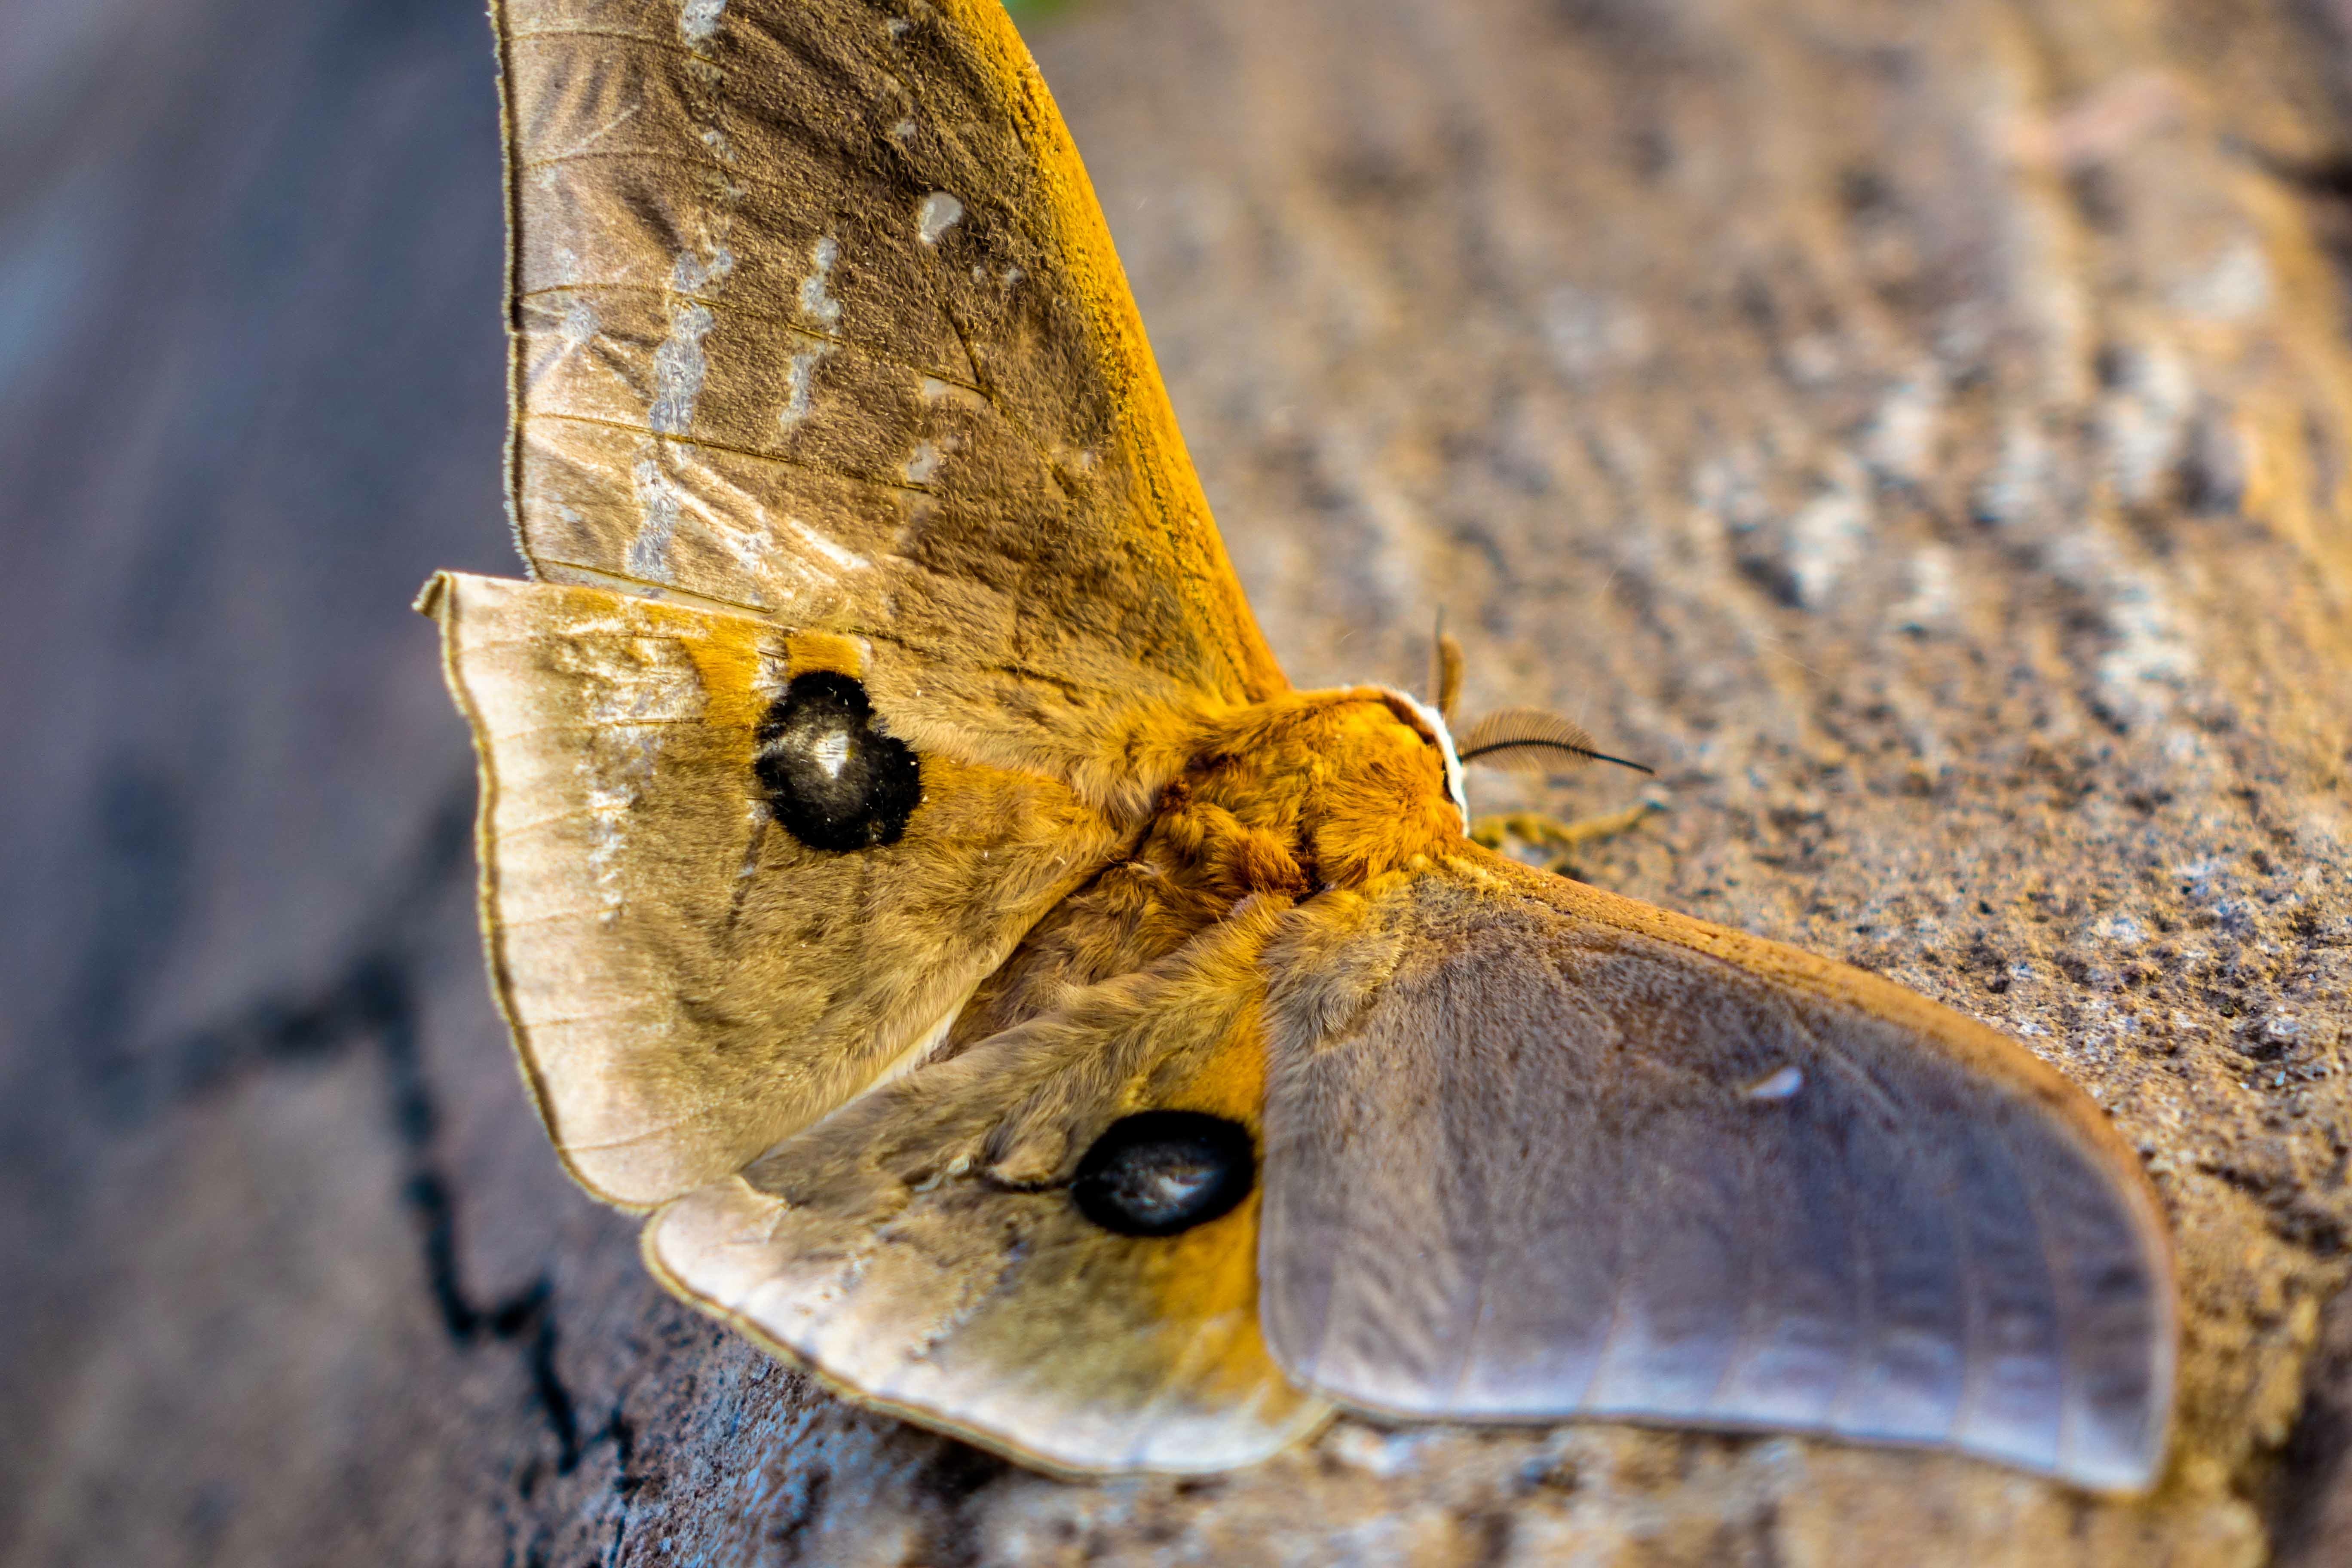
nature, wing, photography, leaf, wildlife, insect, moth, butterfly, yellow, fauna, invertebrate, close up, macro photography, arthropod, pollinator, moths and butterflies